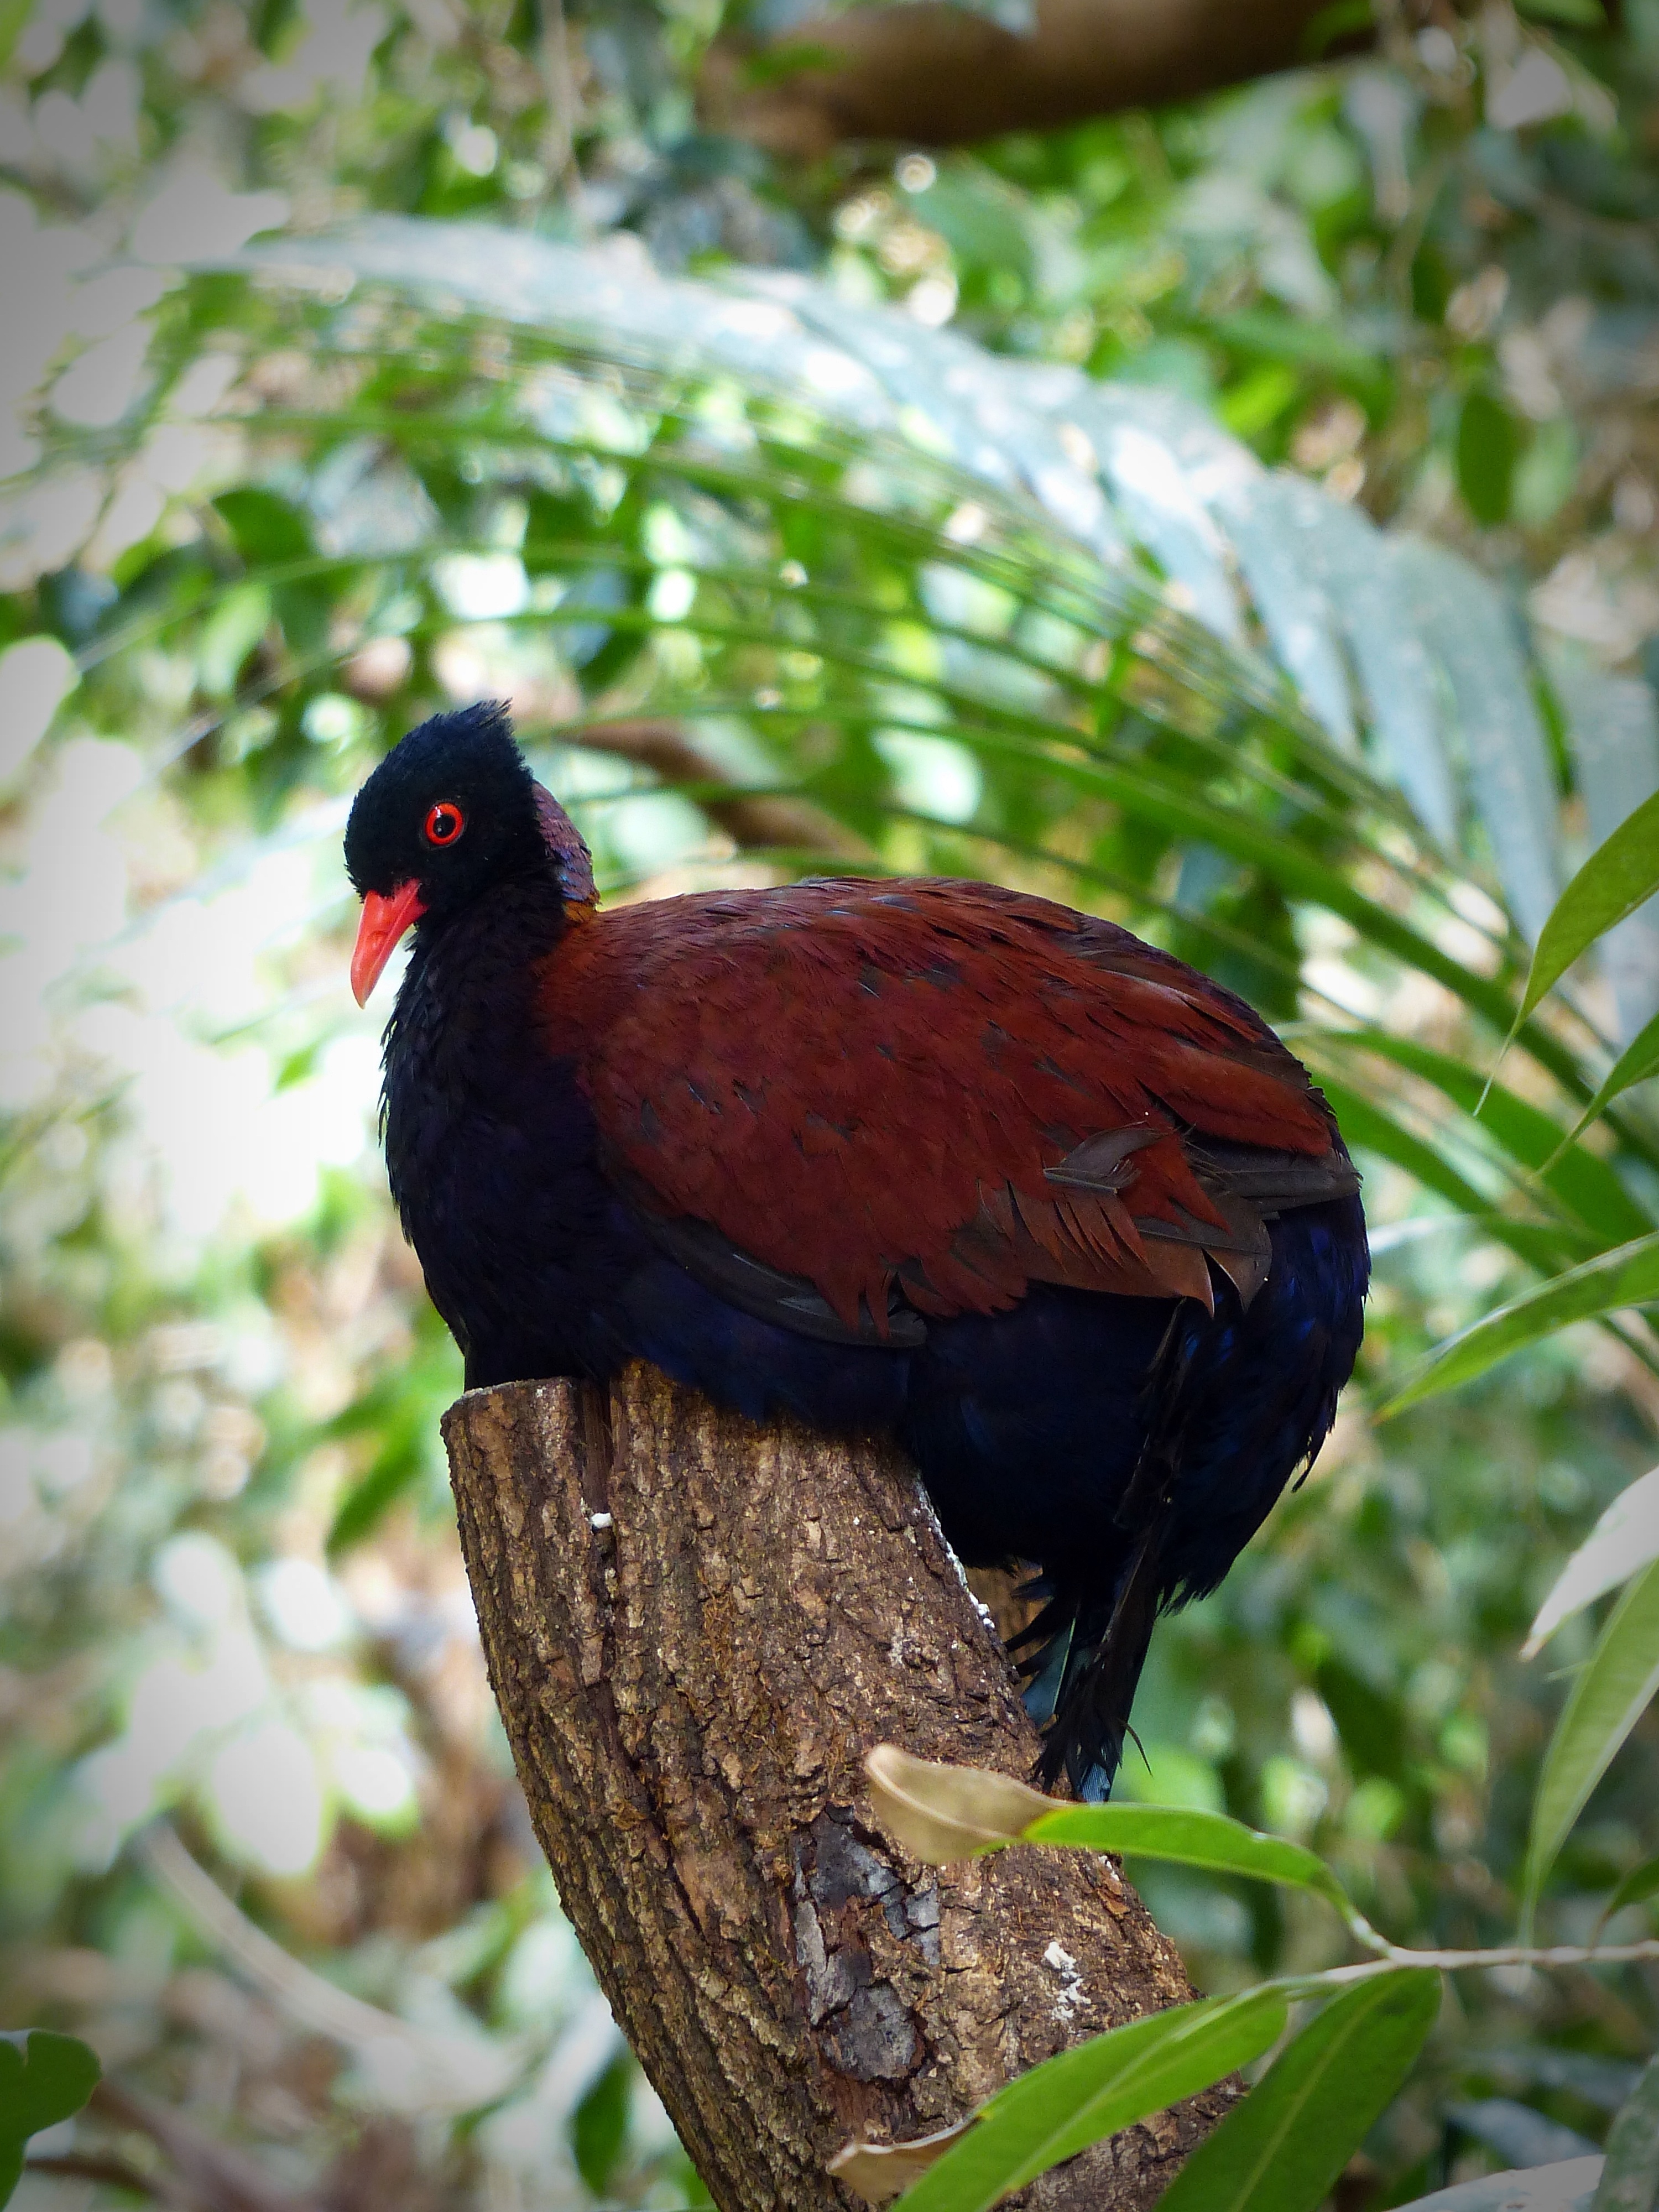
nature, bird, animal, wildlife, beak, fauna, plumage, galliformes